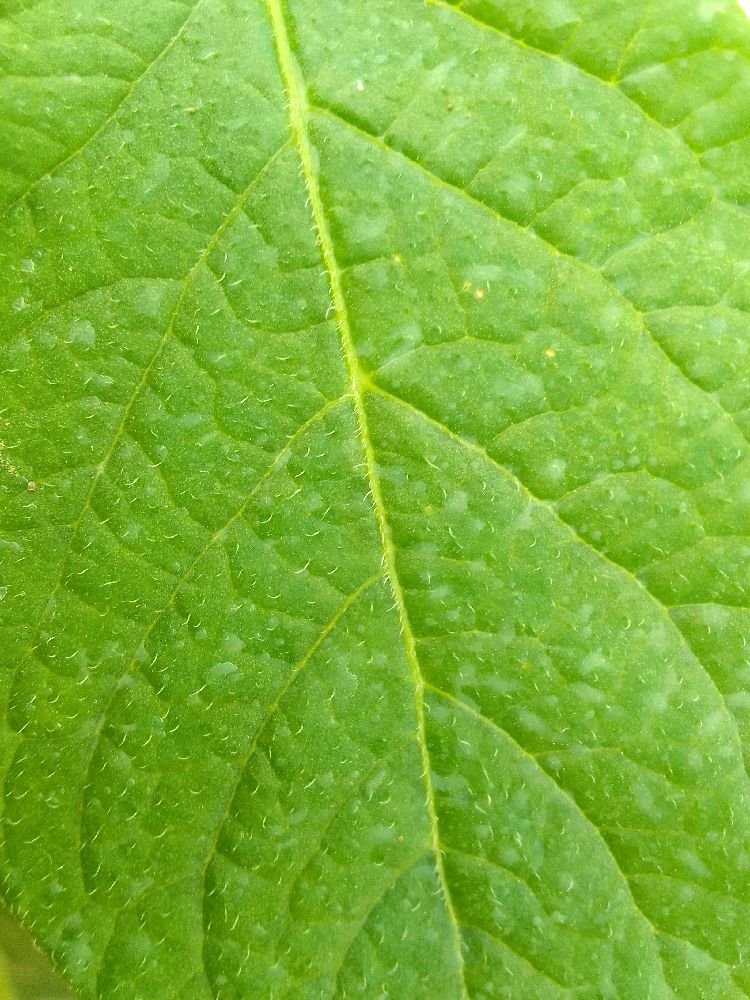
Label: Healthy